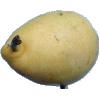
Label: Pear 2